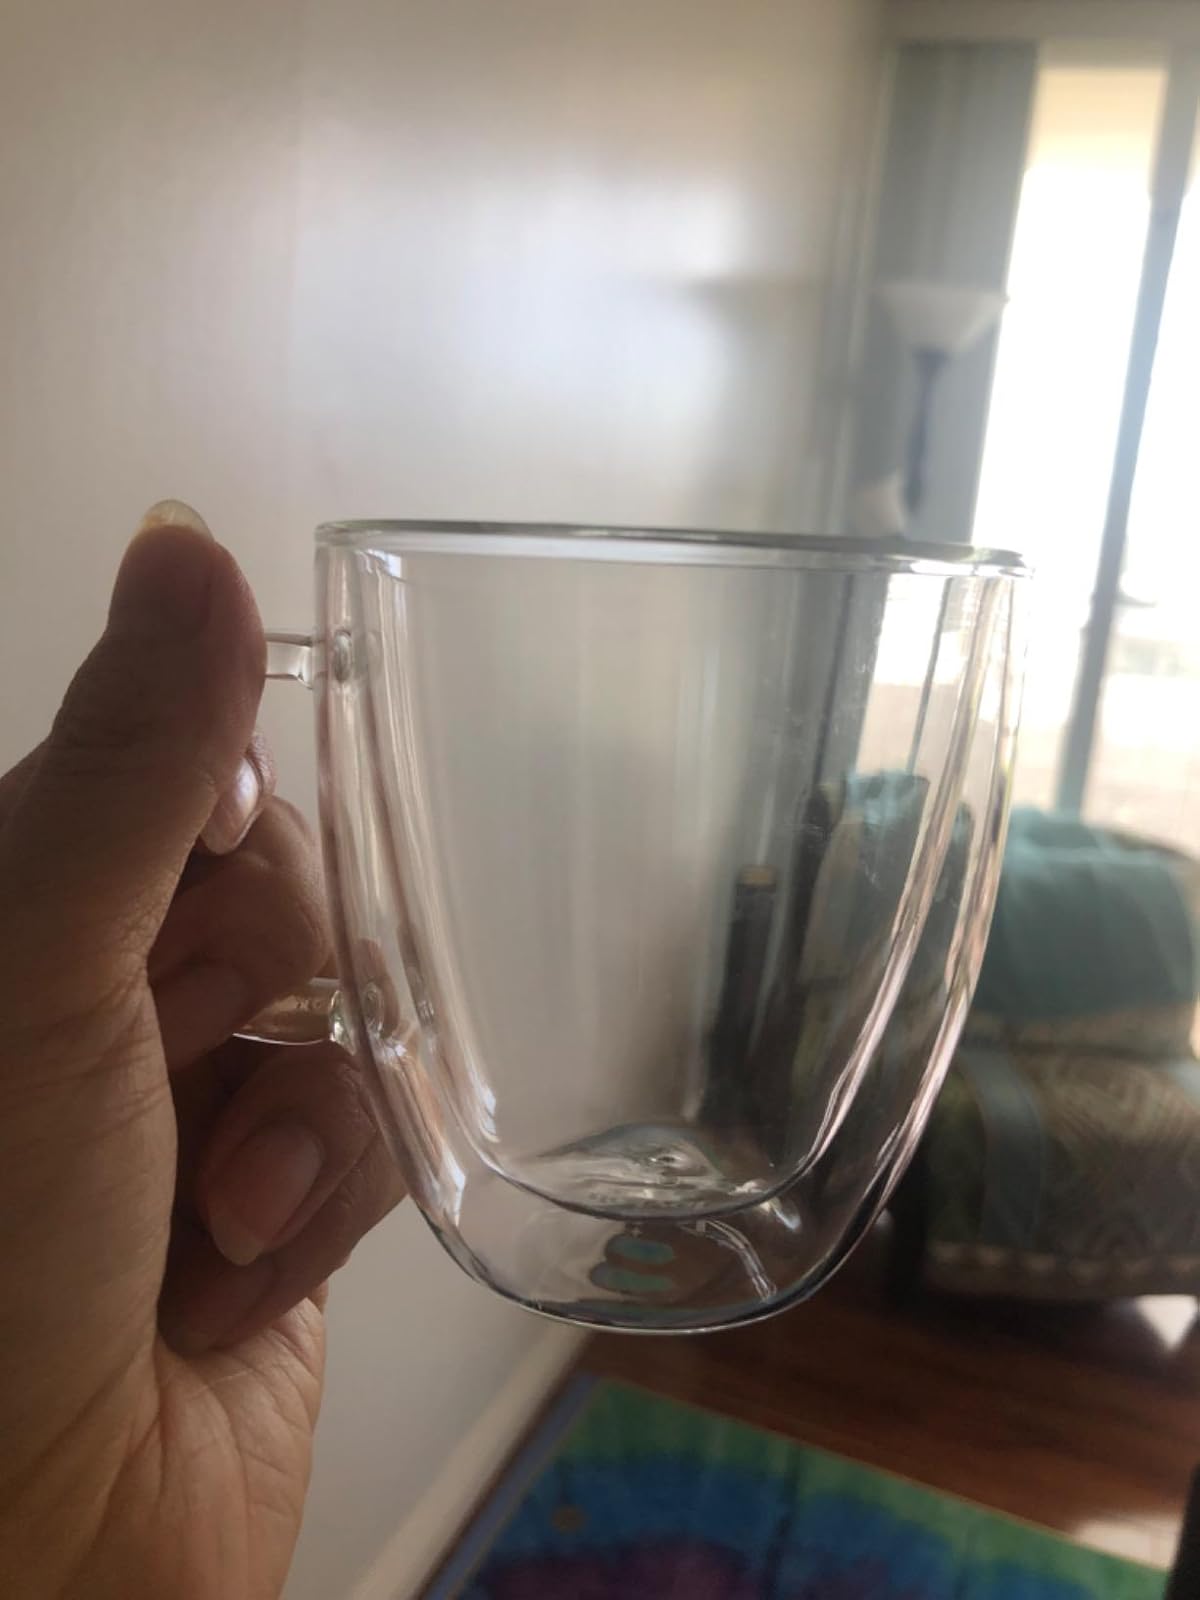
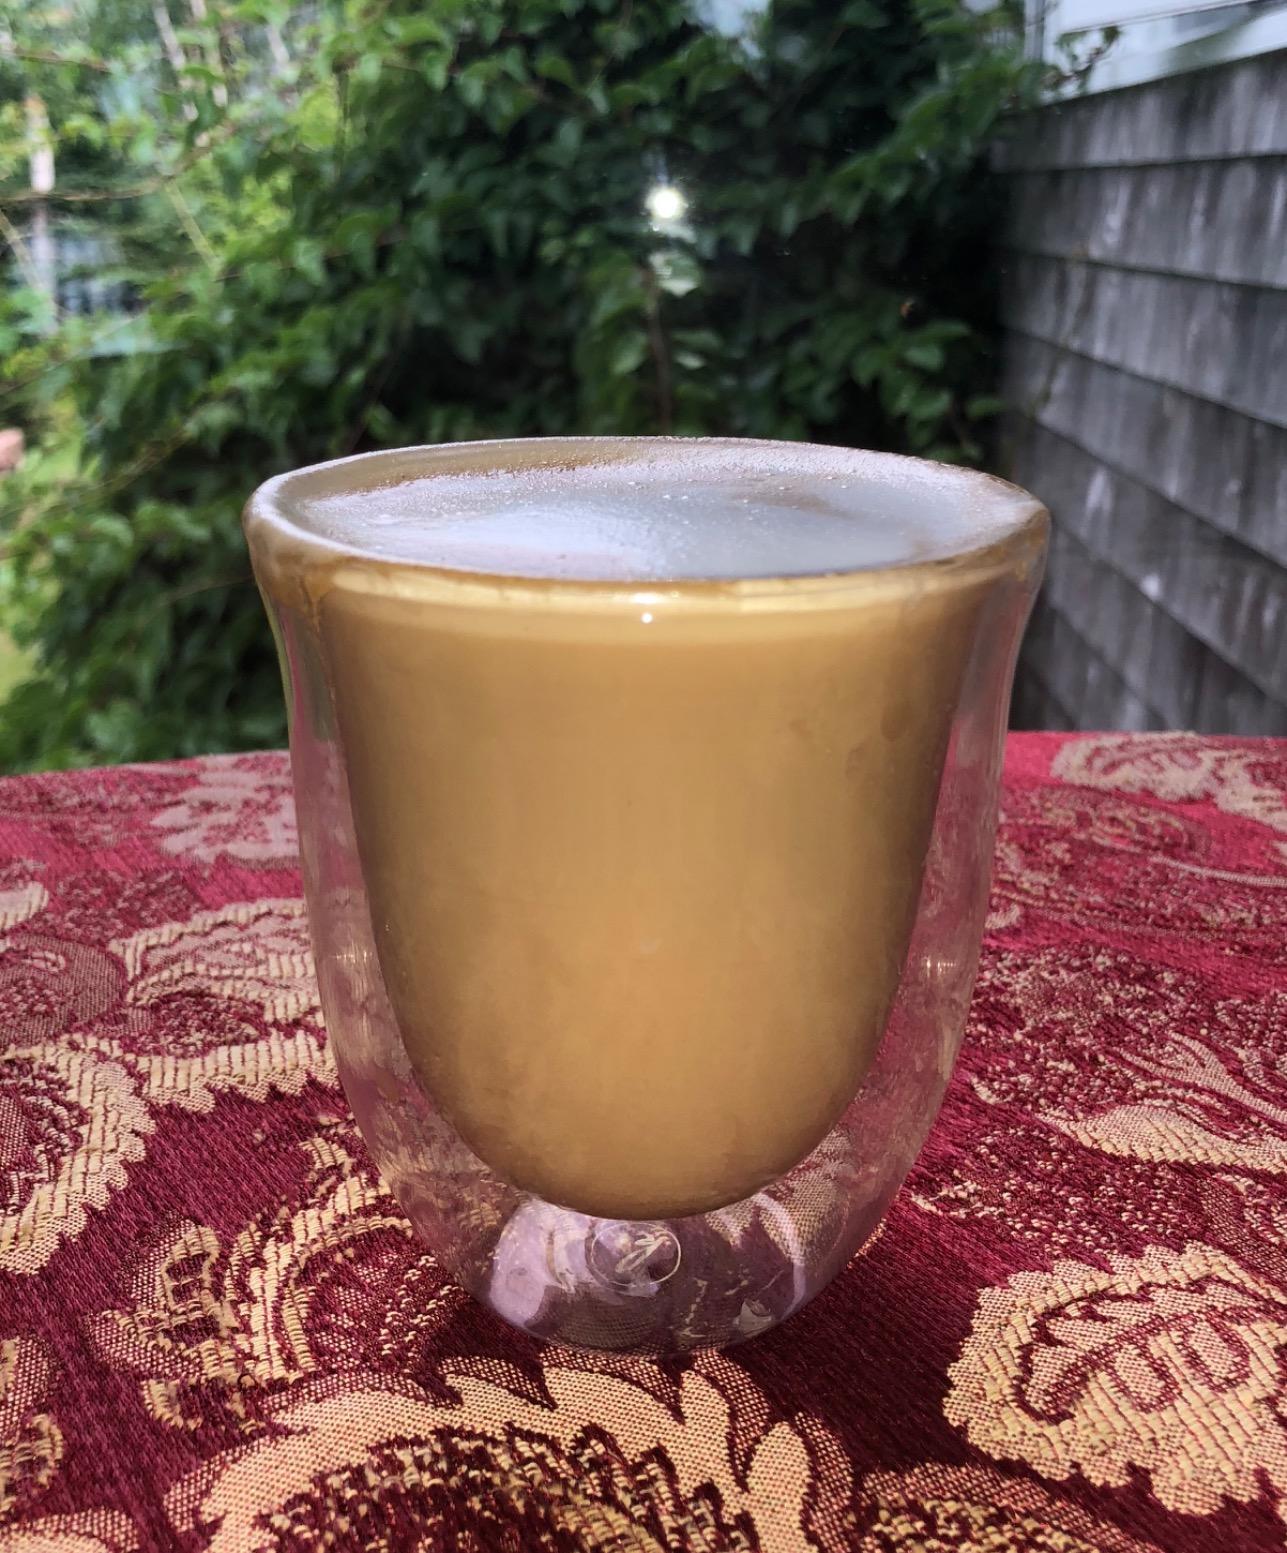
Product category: items_mug
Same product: no